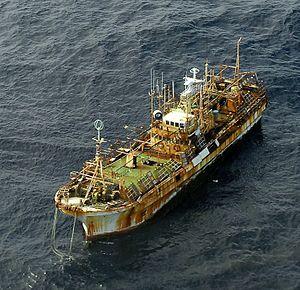
Le Ryō Un Maru était un chalutier japonais mouillant à Hachinohe mais emporté au large à la suite du tsunami de 2011 à Tōhoku.